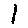
Label: 1